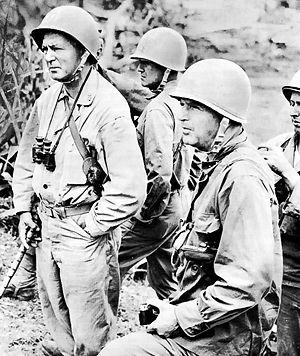
Simon Bolivar Buckner, Jr. est un général américain.